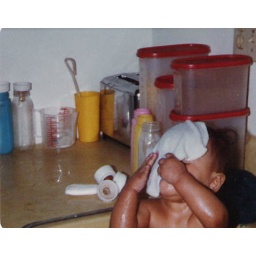
im a few months old taking a bath in the sink ive always loved water